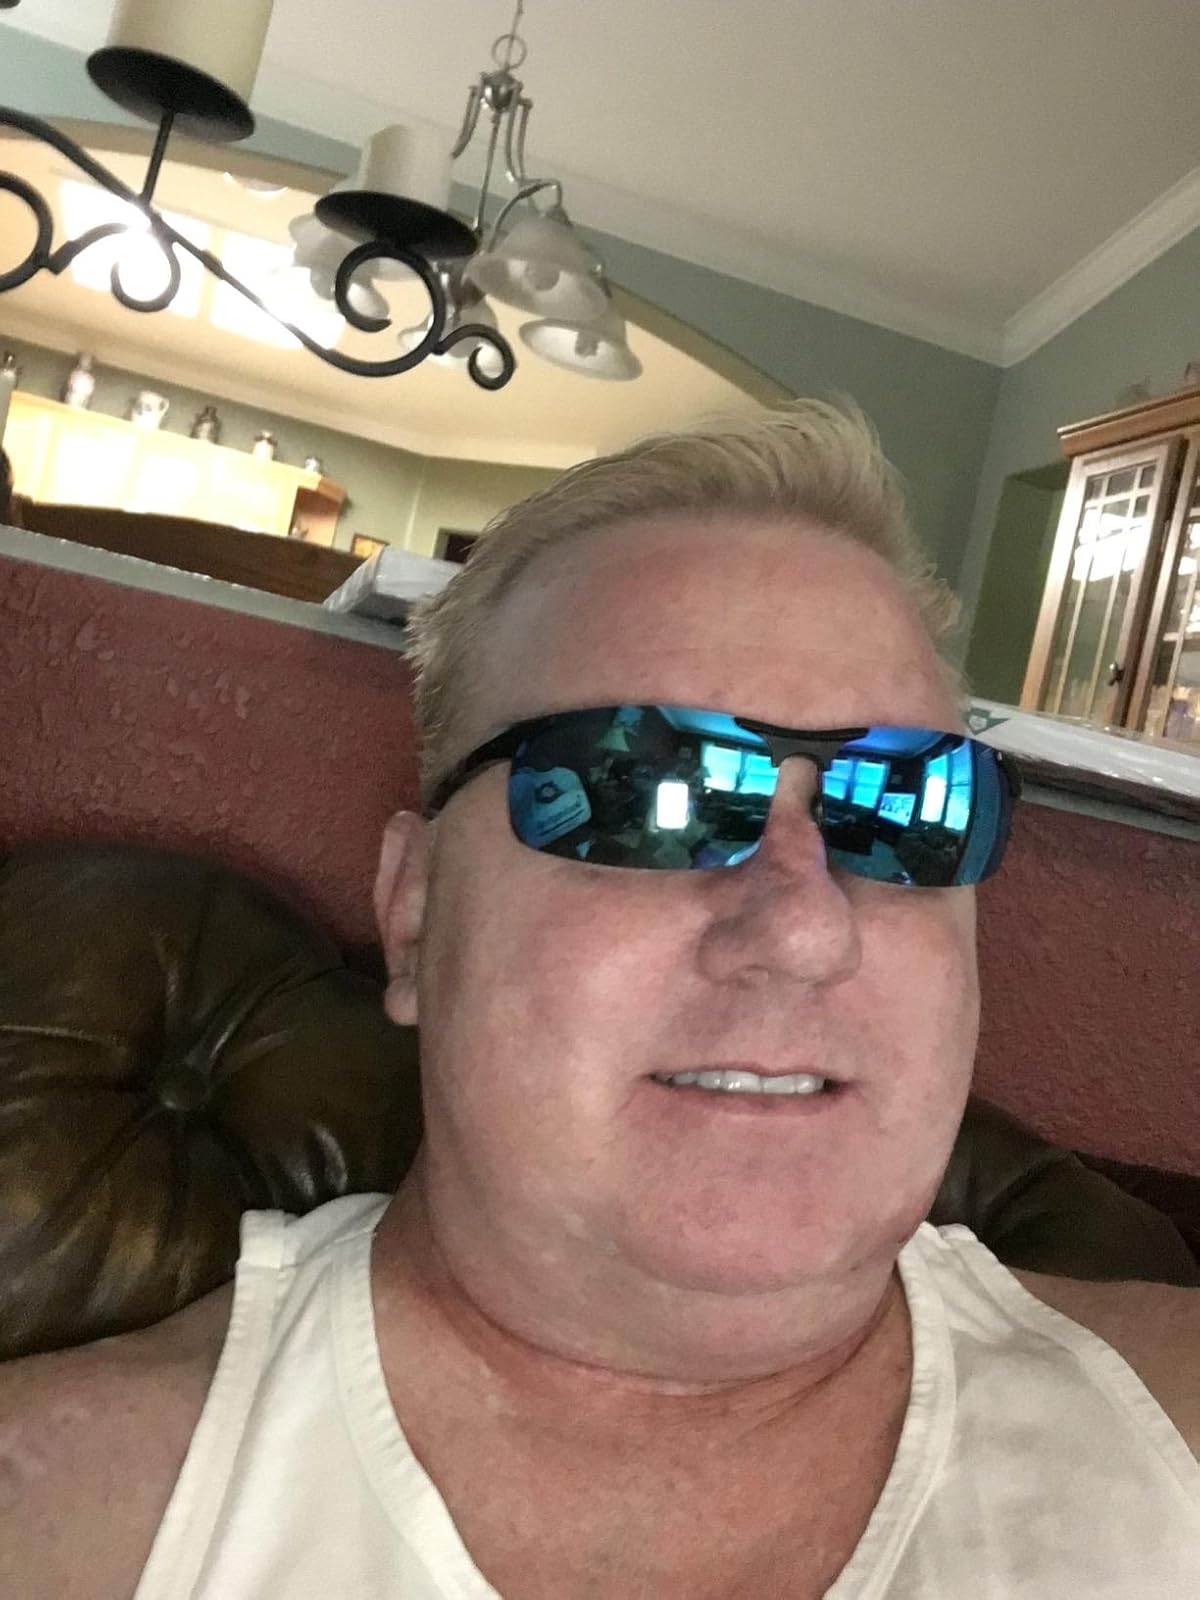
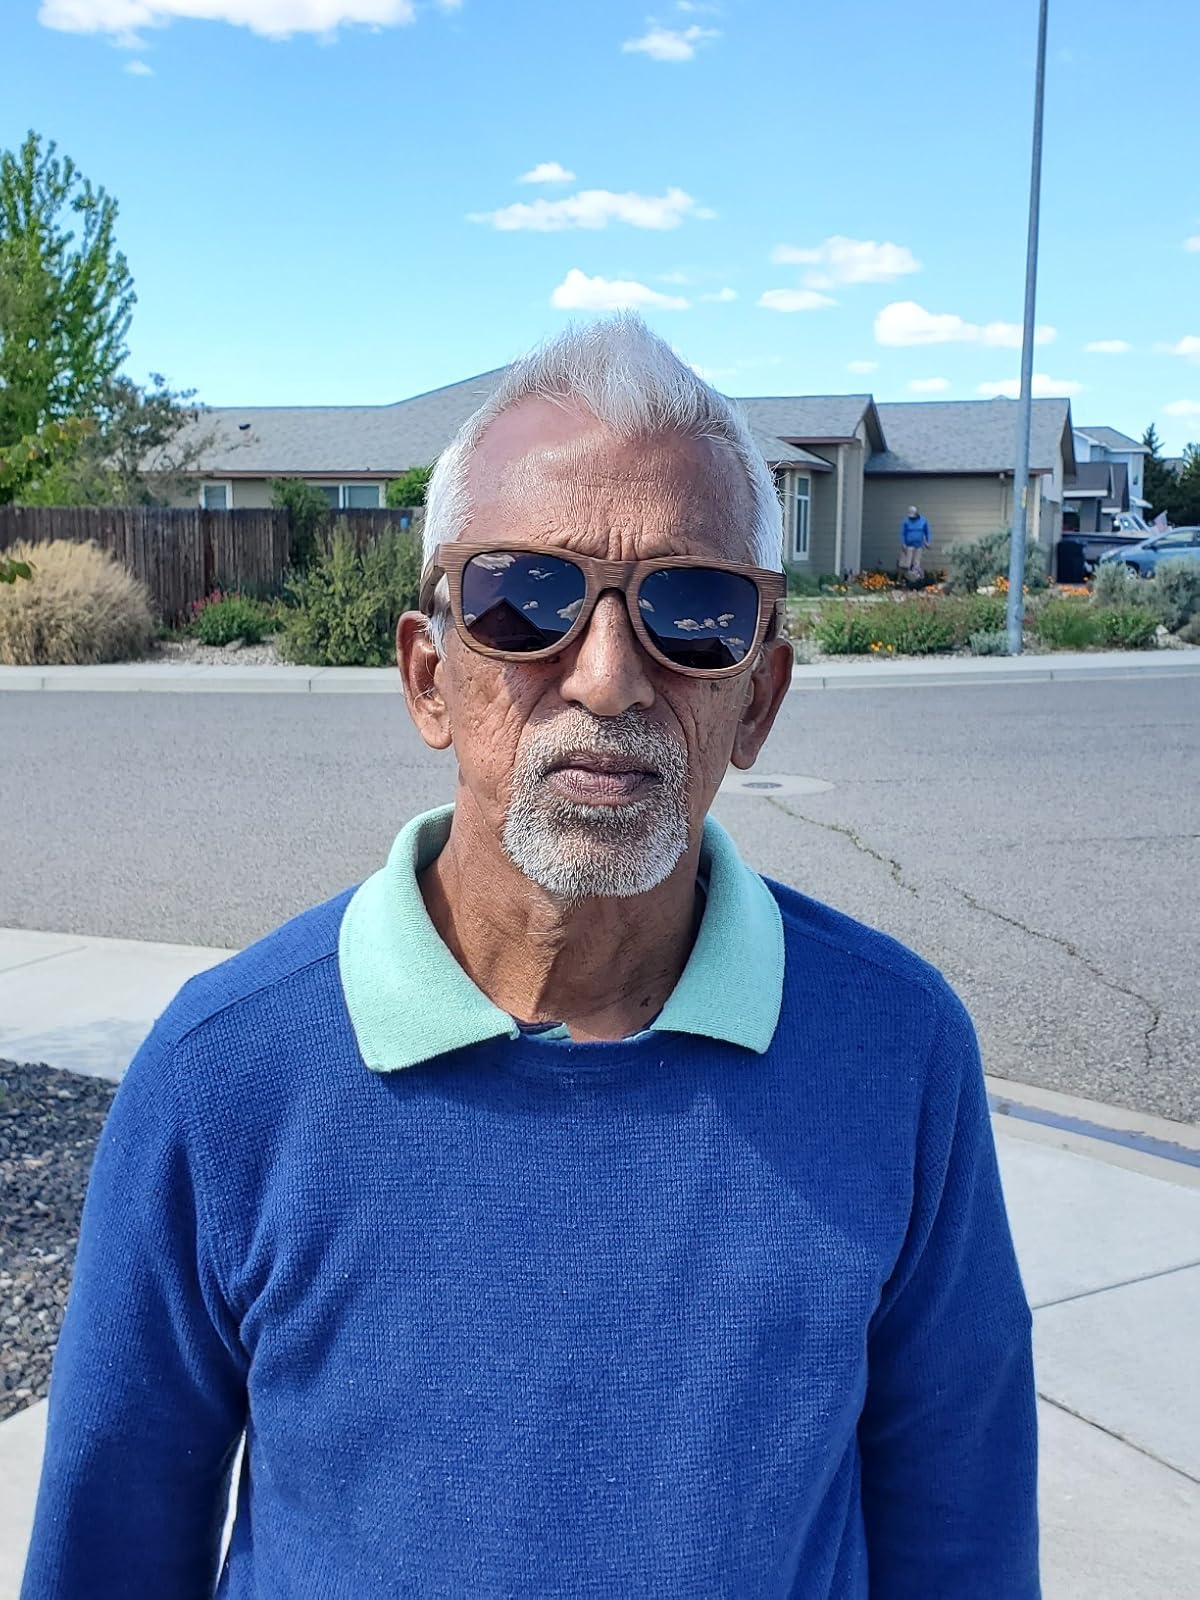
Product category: accessories_sunglasses
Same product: no